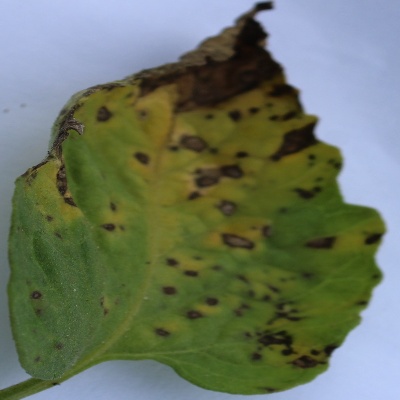
Crop: Tomato
Condition: leaf blight